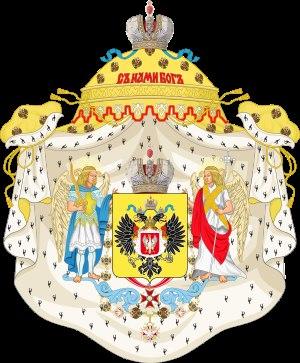
Le Royaume de Pologne, également appelé Royaume du Congrès est une entité politique polonaise autonome sous tutelle russe, administrant la partie centrale de la Pologne historique. Le tsar était le roi de cet État doté d'une large autonomie, avec son armée et sa diète. Le Royaume du Congrès succède au Duché de Varsovie par la décision du congrès de Vienne de 1815, lors duquel les grandes puissances européennes réorganisent l’Europe après les guerres napoléoniennes. Il prend fin en 1868 avec l'annexion directe par la Russie.